Kevin Powers

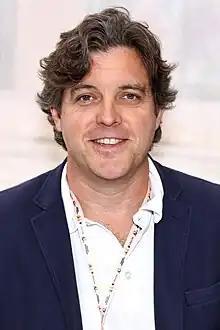
Powers at the 2023 Texas Book Festival

Kevin Powers (born 1980) is an American fiction writer, poet, and Iraq War veteran.